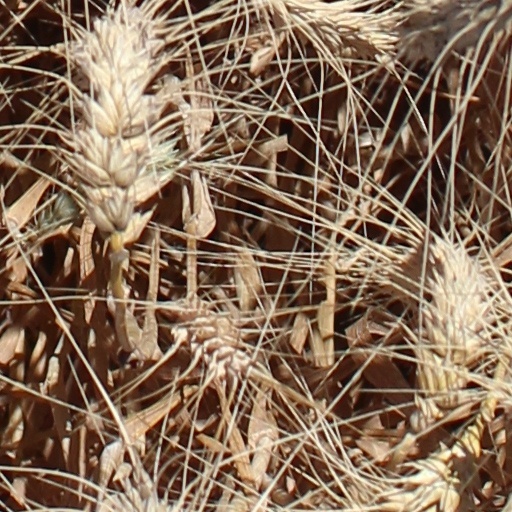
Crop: wheat